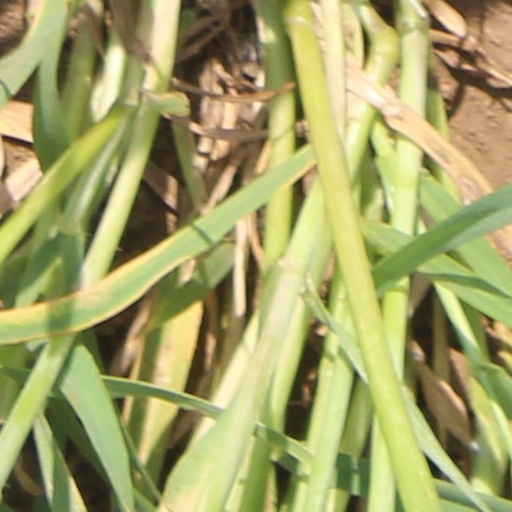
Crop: wheat